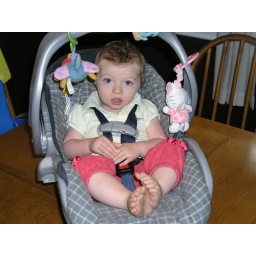
Lilly's last ride in the infant car seat